Maurine (footballer)

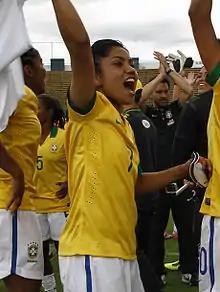
Maurine at the 2014 Copa América Femenina

In December 2013, Maurine was reported to be dating Lucas Surcin, a professional footballer for Audux, who is seven years her junior and the son of Marcelinho Carioca. Reports in 2015 indicated that Maurine had broken up with Surcin and was dating another footballer Wellington. Wellington confirmed in a December 2017 interview with Universo Online that he and Maurine had been in a relationship for three years. He reported that he was performing the homemaking duties while recovering from an anterior cruciate ligament injury. In 2012, Maurine appeared in a glamour modelling photo shoot, to challenge the stereotype that female footballers are not feminine or attractive.